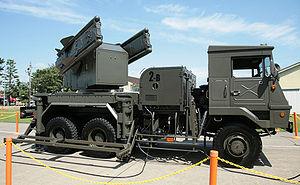
Le complexe militaro-industriel du Japon fait essentiellement référence à l'industrie de l'armement de l'Empire du Japon jusque 1945. Il était équivalent à ses homologues américain, allemand ou français.